World-Ecology

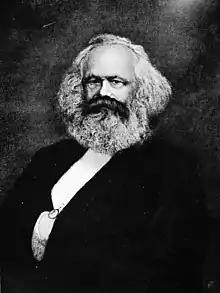
Karl Marx was a German philosopher that founded the theories of Marxism.

Some relevant laws of Marxism have been used to aid in explanations relating to and to build on arguments of world-ecology, such arguments that state that capitalism and nature production function in an intertwined manner (the world-ecological perspective). In an academic paper professor James W Moore has constructed a theory on world-ecology with aid from a law of Marxism, specifically, he referred to Marxism general law of under production to conduct analysis, draw conclusions and suggest points. In another text Jason W Moore has also referred to Marxism's law of value to make suggestions on the view of capitalism as a world-ecology. Other academics have also applied concepts of Marxism in conjunction with world ecology to explain concepts, particularly concepts that work with the theorisation of capitalism as a world-ecology.